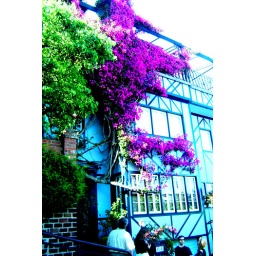
This house was on the crooked street in san fran!